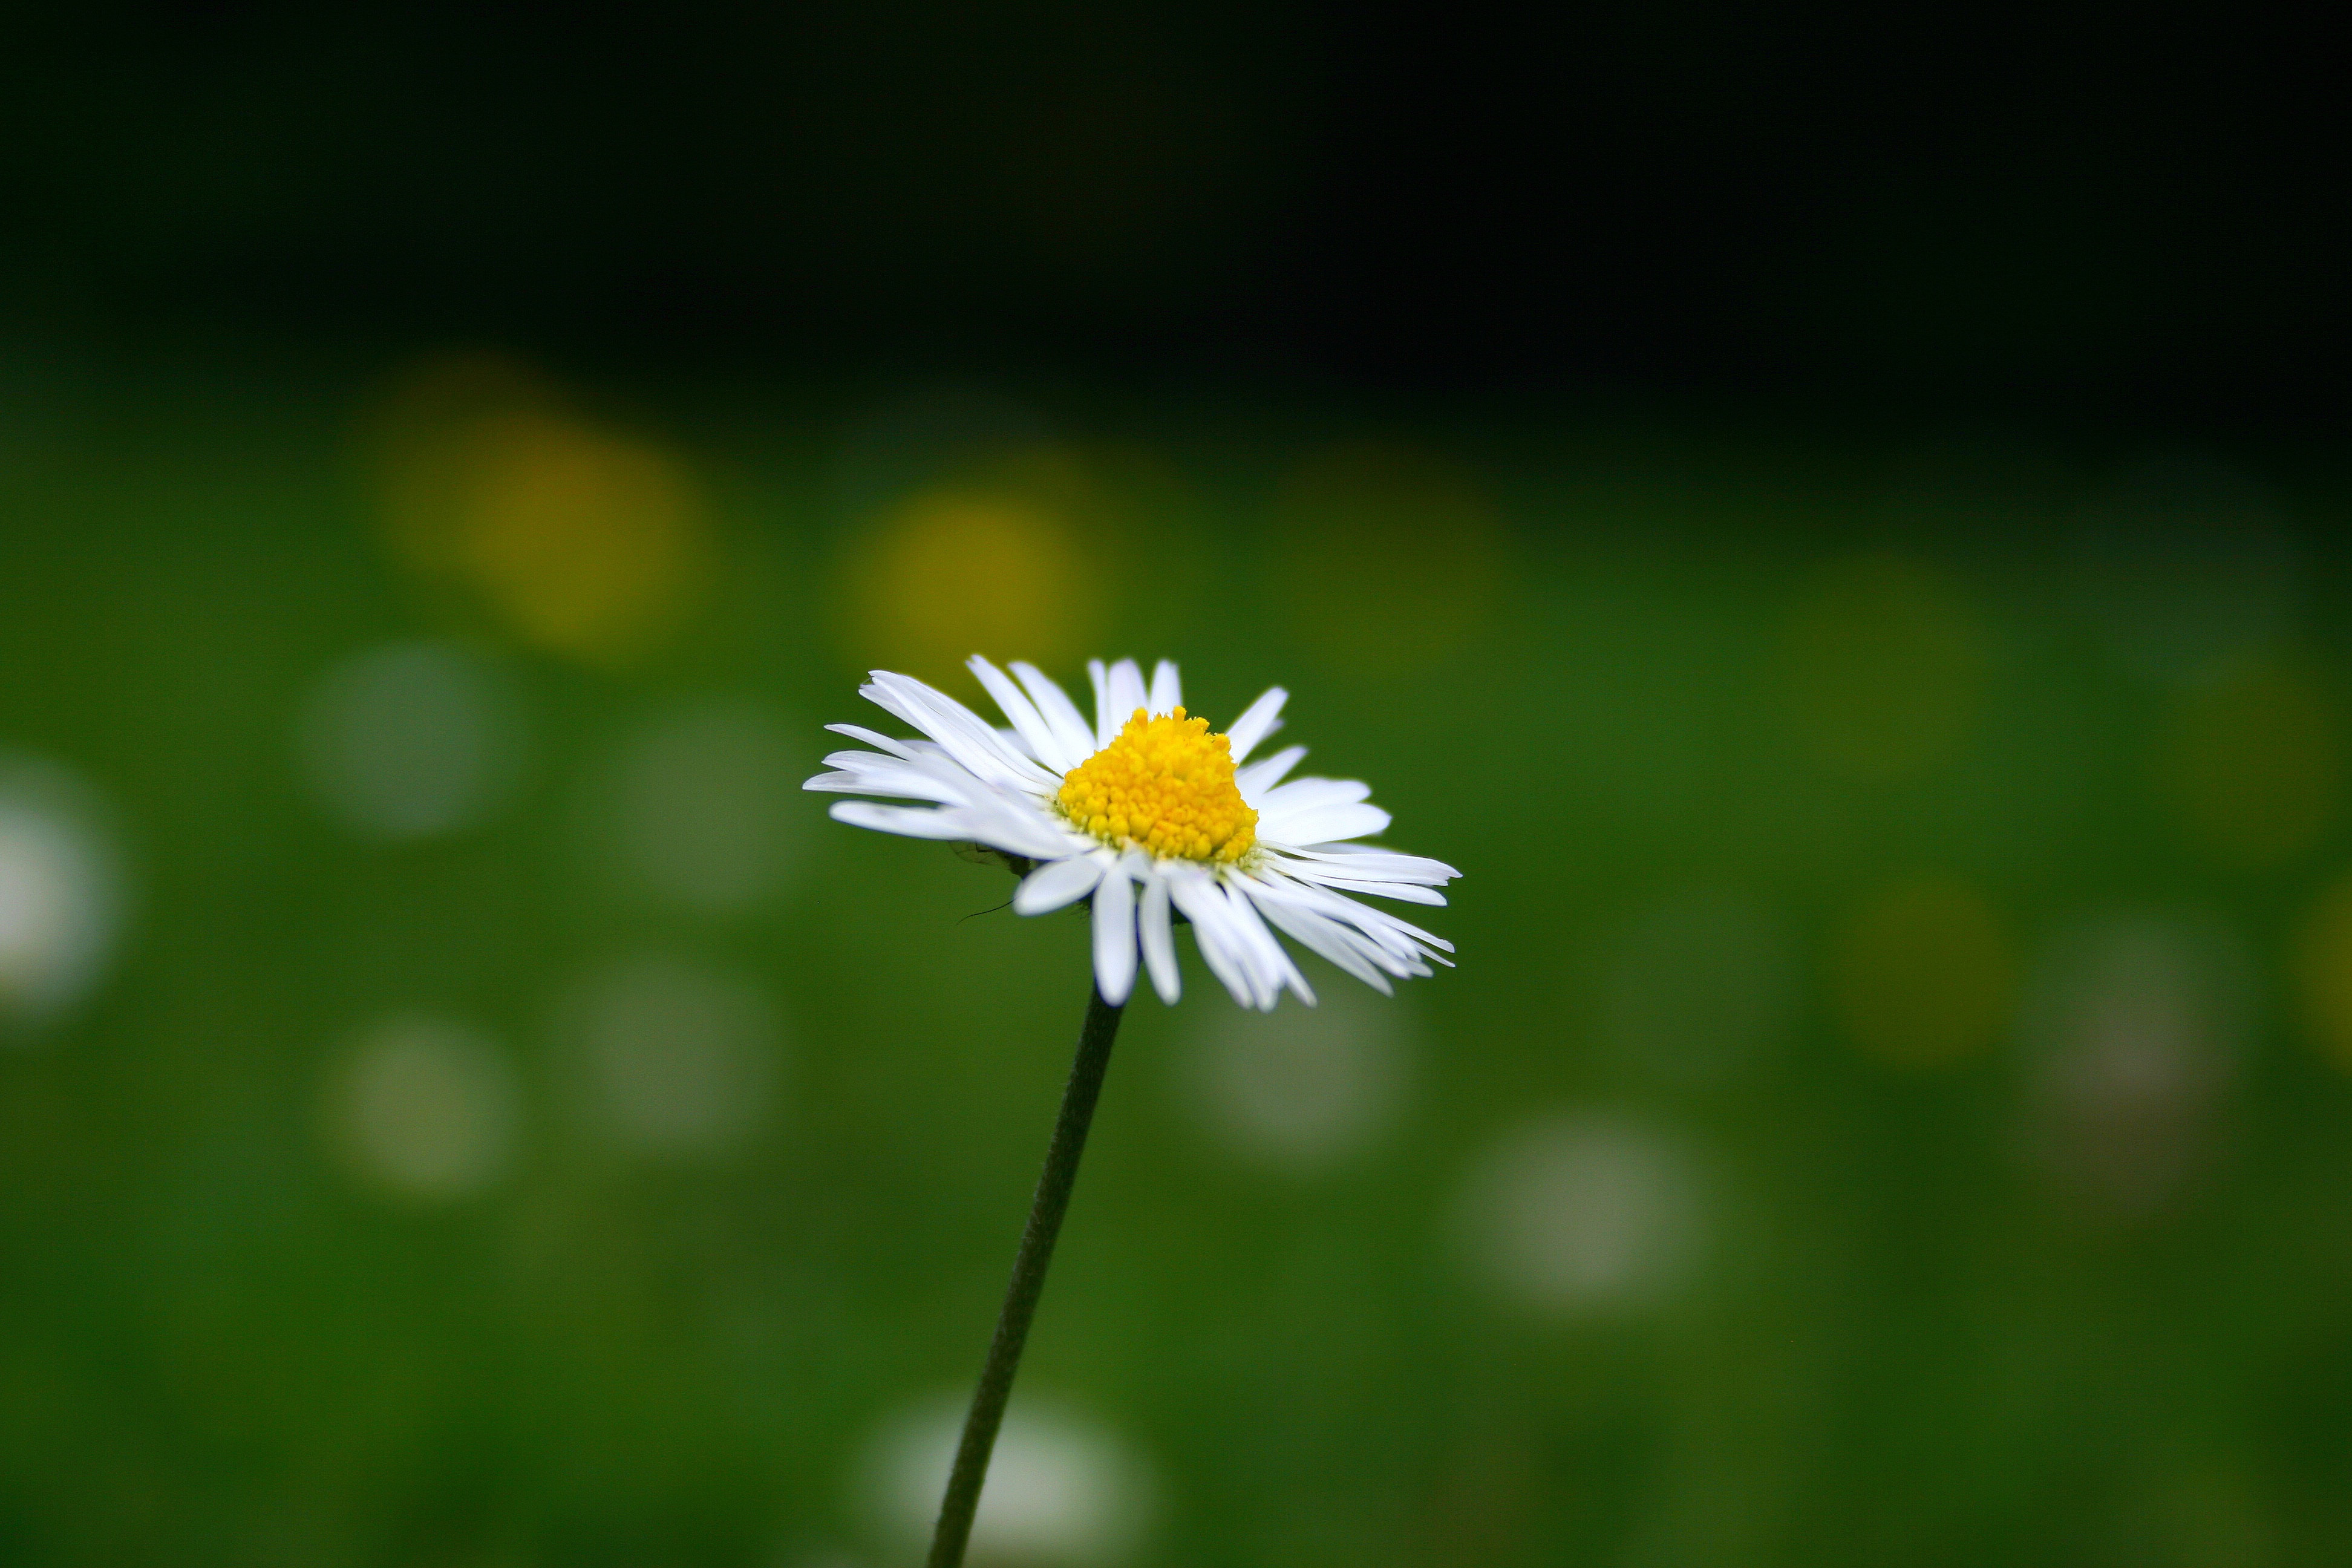
nature, grass, blossom, plant, field, lawn, photography, meadow, dandelion, sunlight, leaf, flower, petal, bloom, summer, daisy, environment, green, botany, yellow, garden, lonely, flora, botanical, white flower, freshness, wildflower, close up, bright, day, macro photography, flowering plant, daisy family, green field, oxeye daisy, plant stem, land plant